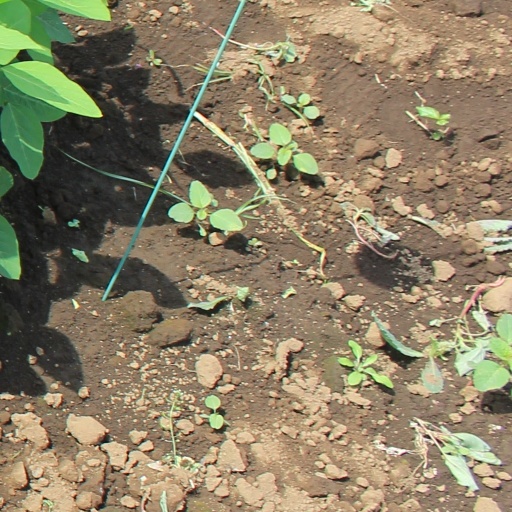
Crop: soybean